Domenico Maselli

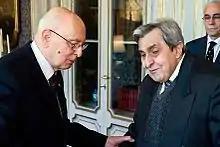
Domenico Maselli (right) with Giorgio Napolitano.

Maselli was born in Alessandria. He was President of the Federation of Evangelical Churches in Italy. He was a member of the Waldensian Evangelical Church and a pastor in Lucca.